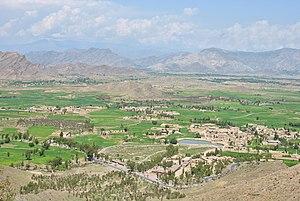
Le district de Mohmand est une subdivision administrative de la province de Khyber Pakhtunkhwa au Pakistan. Il était intégré aux régions tribales jusqu'à leur fusion avec la province en 2018 et était jusqu'alors appelé agence de Mohmand.